Lake Hico

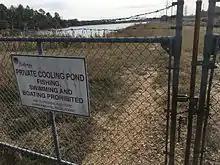
Lake Hico

In 2020 Entergy closed the Rex Brown plant, and soon thereafter relinquished their lease on Lake Hico. Management of the lake property was reverted to its owner - the Jackson Public School District (JPS). According to Mississippi Today, in September 2020, JPS directed Entergy to drain the lake and breach the levee between the "hot" and "cold" sides.